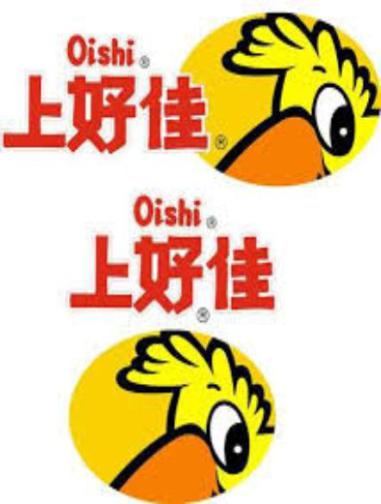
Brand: liwayway
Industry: Food